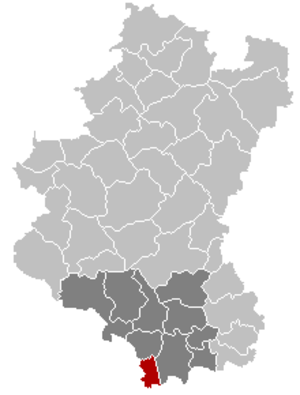
Carte indiquant la localisation de la commune de Rouvroy dans la Province de Luxembourg.